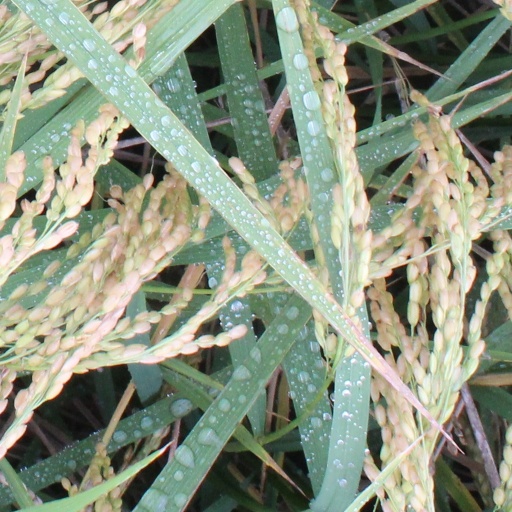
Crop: rice